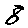
Label: 8